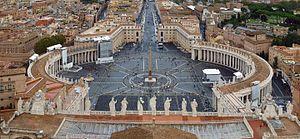
La place Saint-Pierre, vu de la coupole de la basilique Saint-PierrePolski: Plac Świętego Piotra, widziany z kopuły Bazyliki Świętego PiotraČeština: Náměstí svatého Petra, při pohledu z kupole baziliky svatého PetraLatviešu: Svētā Pētera laukums, skatoties no kupola Svētā Pētera bazilikuLietuvių: Petro aikštė, žiūrint iš Šv.Petro bazilikos kupoloEesti: Püha Peetruse väljakul, vaadatuna dome Püha Peetruse basiilikaSuomi: Pyhän Pietarin aukiolla katsottuna kupoli PietarinkirkkoУкраїнська: Площа Св. Петра, вид з купола базиліки Святого ПетраБеларуская: Плошча Святога Пятра, выгляд з купала базылікі Святога Пятра